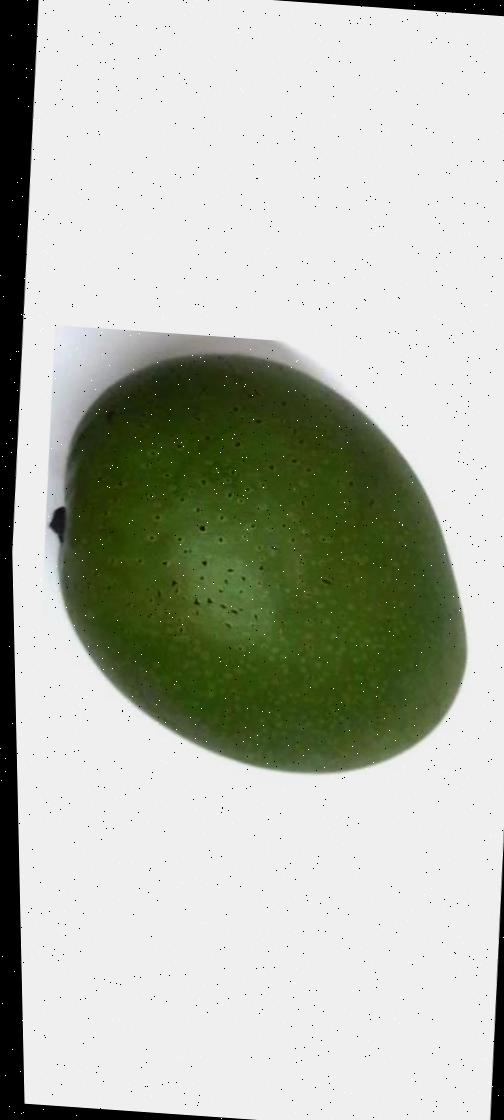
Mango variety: Ashshina Zhinuk